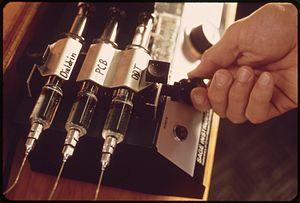
Dans un laboratoire de biologie de l'EPA (Gulf Breeze), une pompe seringue contrôle le débit précis de dose de trois polluants (PCB DDT et dieldrine) délivrés dans l'eau d'un élevage expérimental d'huitres pour étudier les effets de ces polluants
Les polychlorobiphényles, aussi appelés biphényles polychlorés, ou encore parfois improprement dits « pyralènes » forment une famille de 209 composés aromatiques organochlorés dérivés du biphényle.